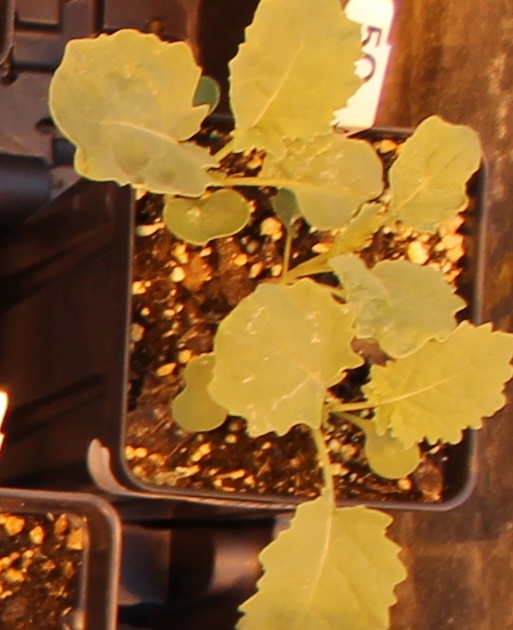
Label: Canola